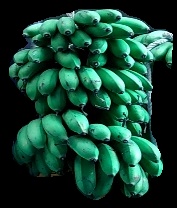
Variety: rasbale
Grade: grade2